Subramaniya Swamy

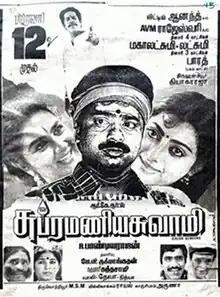
Poster

Subramaniya Swamy is a 1994 Indian Tamil-language comedy film written and directed by Pandiarajan. The film stars himself, Urvashi and Priya Raman. A remake of the Malayalam film "Mazhavilkavadi", it was released on 12 February 1994.